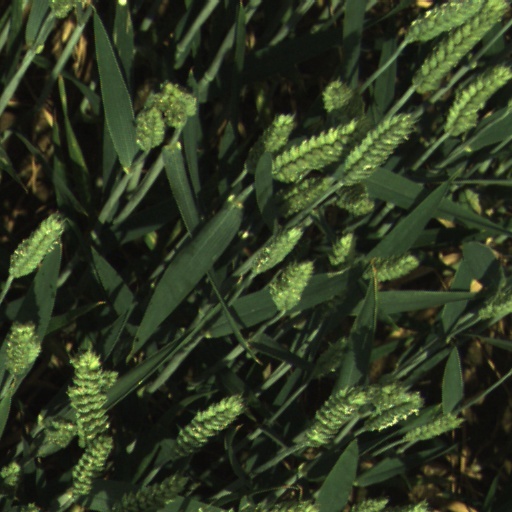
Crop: wheat